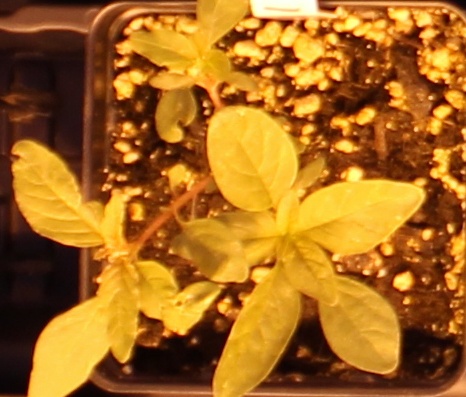
Label: Waterhemp